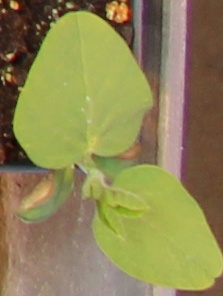
Label: Soybean